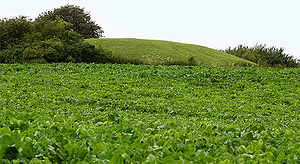
Ladbyskibet / Fundhistorie
Ladbyhøj, hvor skibet ligger.
Ladbyskibet er Danmarks eneste bevarede skibsgrav fra vikingetiden. Det blev fundet i 1935 og ligger i en gravhøj på en mark ved Ladby tæt ved kysten ved Kerteminde Fjord på Fyn. Hele skibsudstillingen er opbygget, så den ligger i den oprindelige gravhøj, men under en betonhvælving fra 1937. Den udgør nu Vikingemuseet Ladby, der ejes af Nationalmuseet og drives af Østfyns Museer.